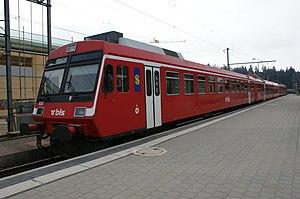
Le réseau express régional bernois est le réseau express régional de la région de Berne, en Suisse.